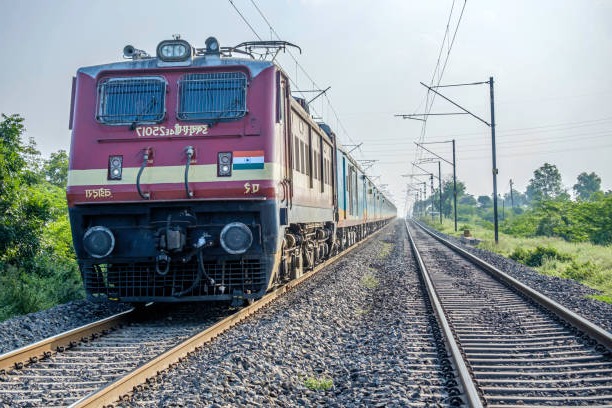
Vehicle type: Trains